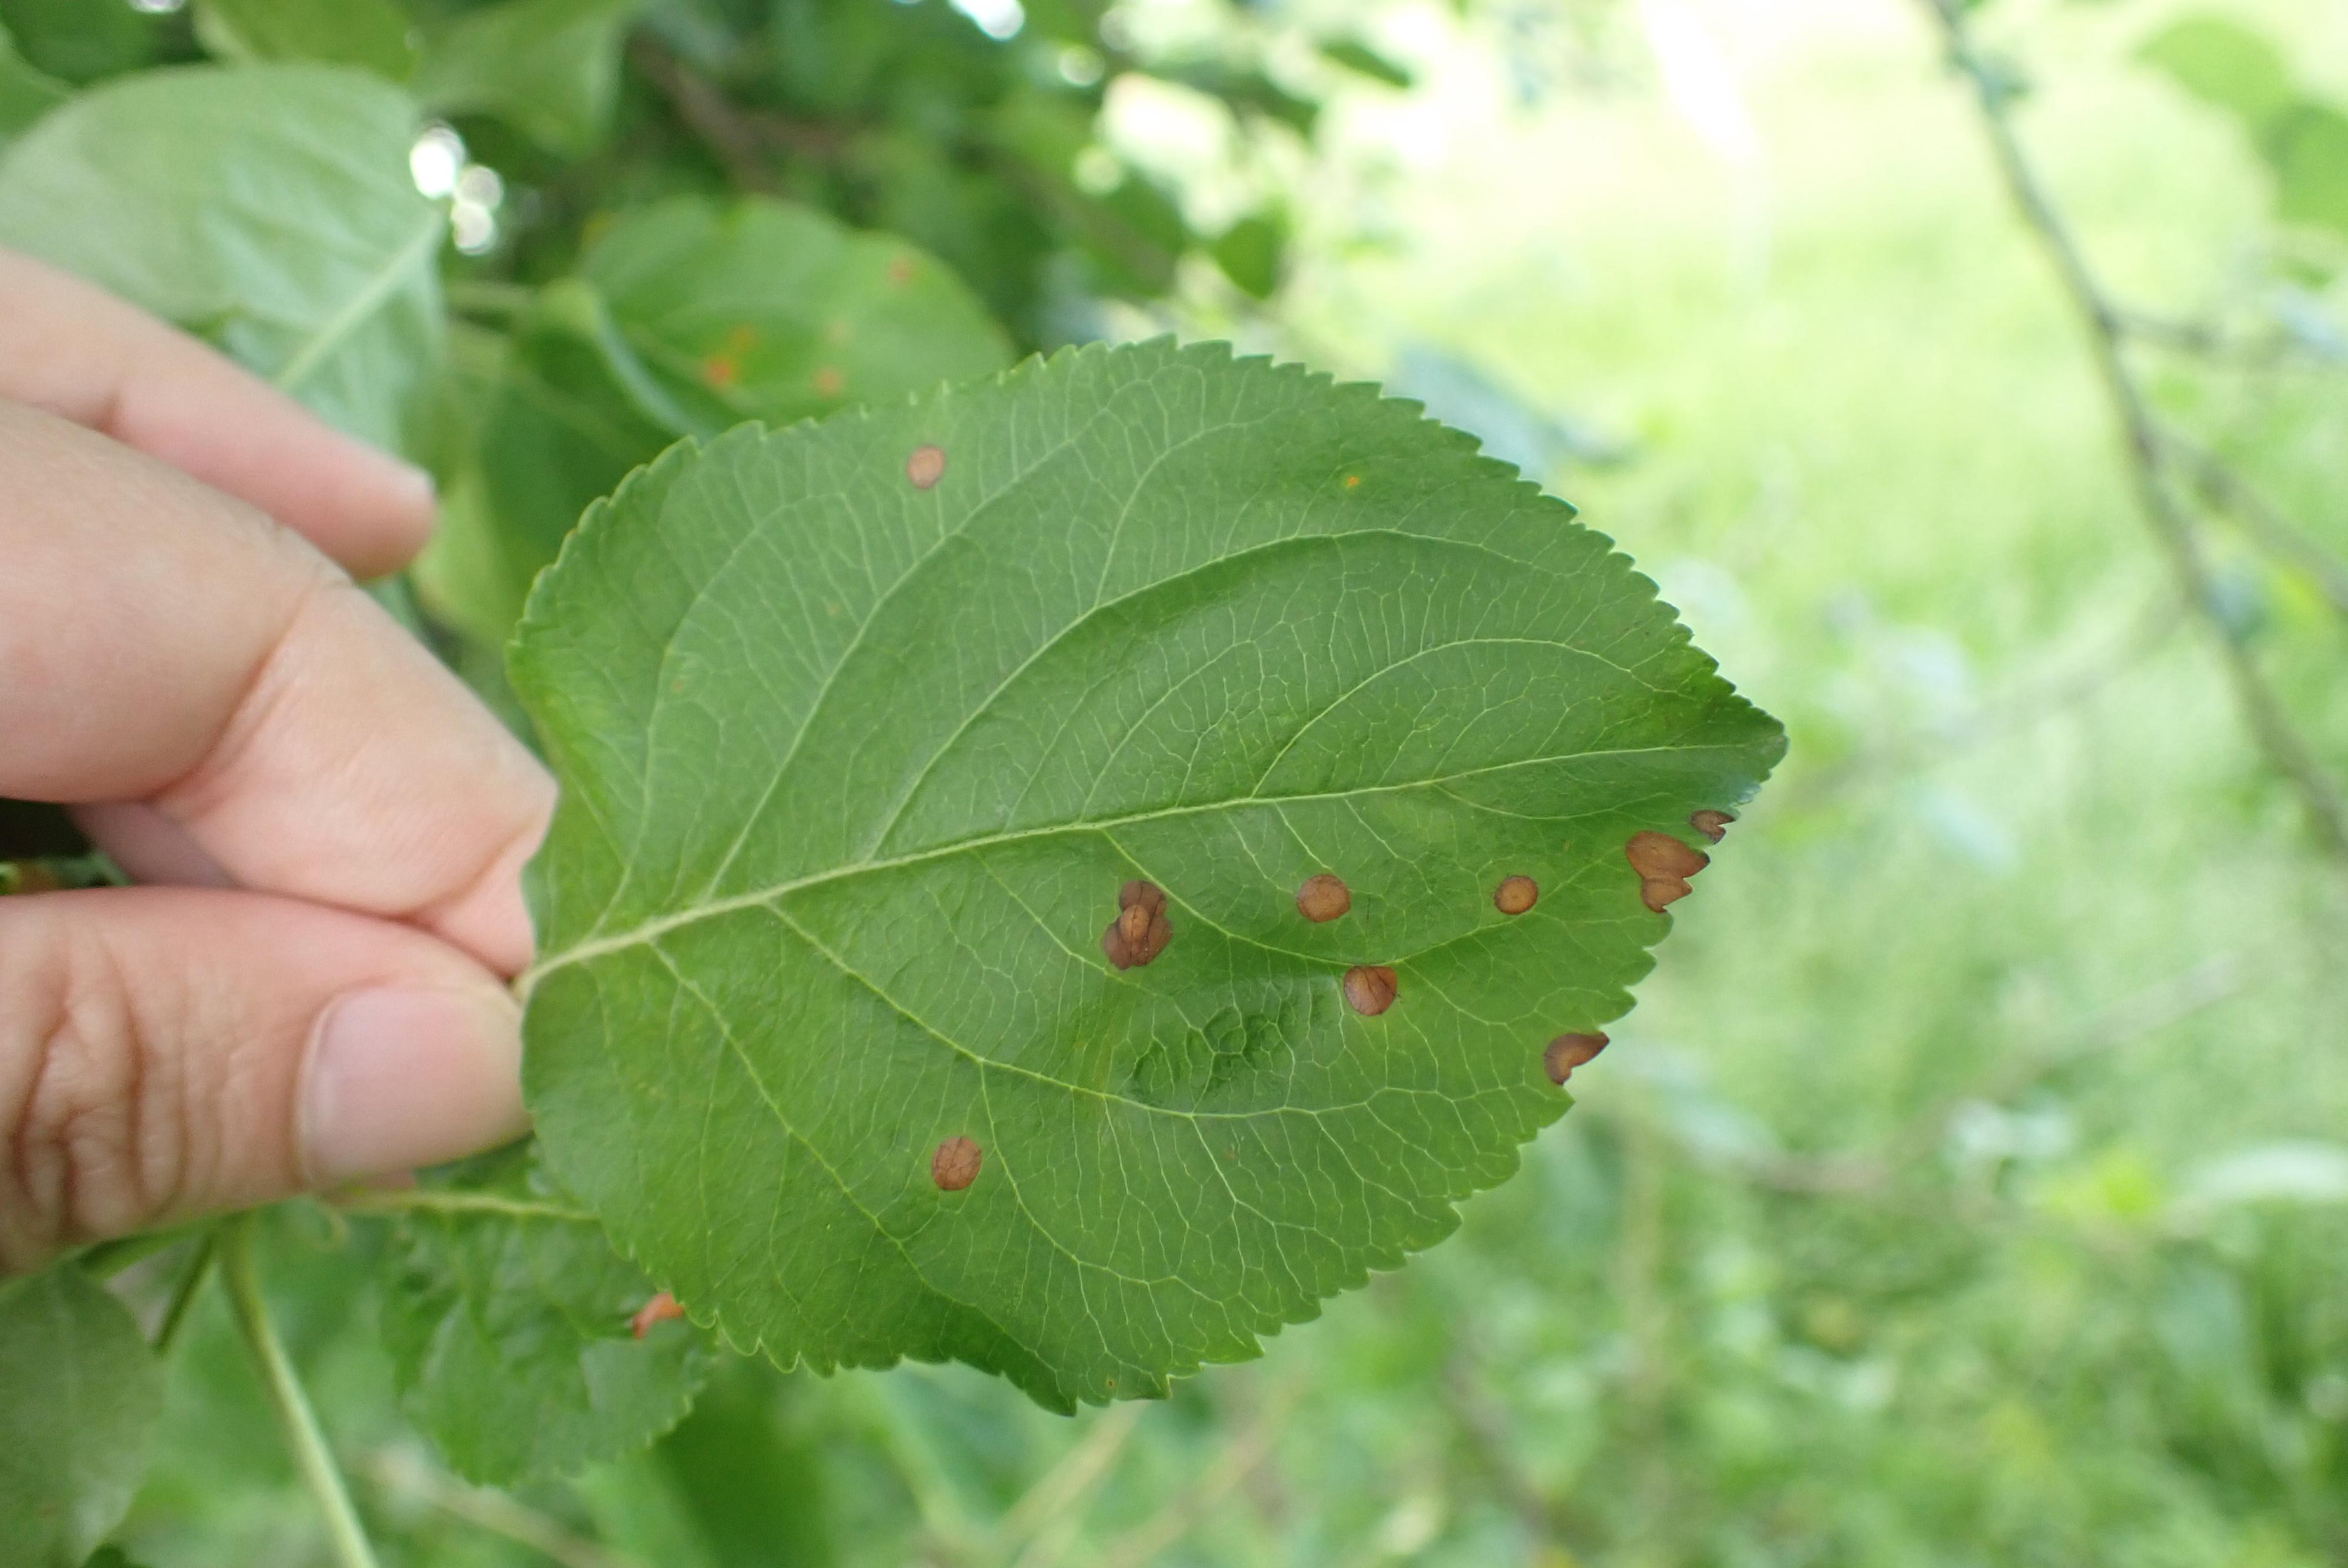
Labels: frog_eye_leaf_spot